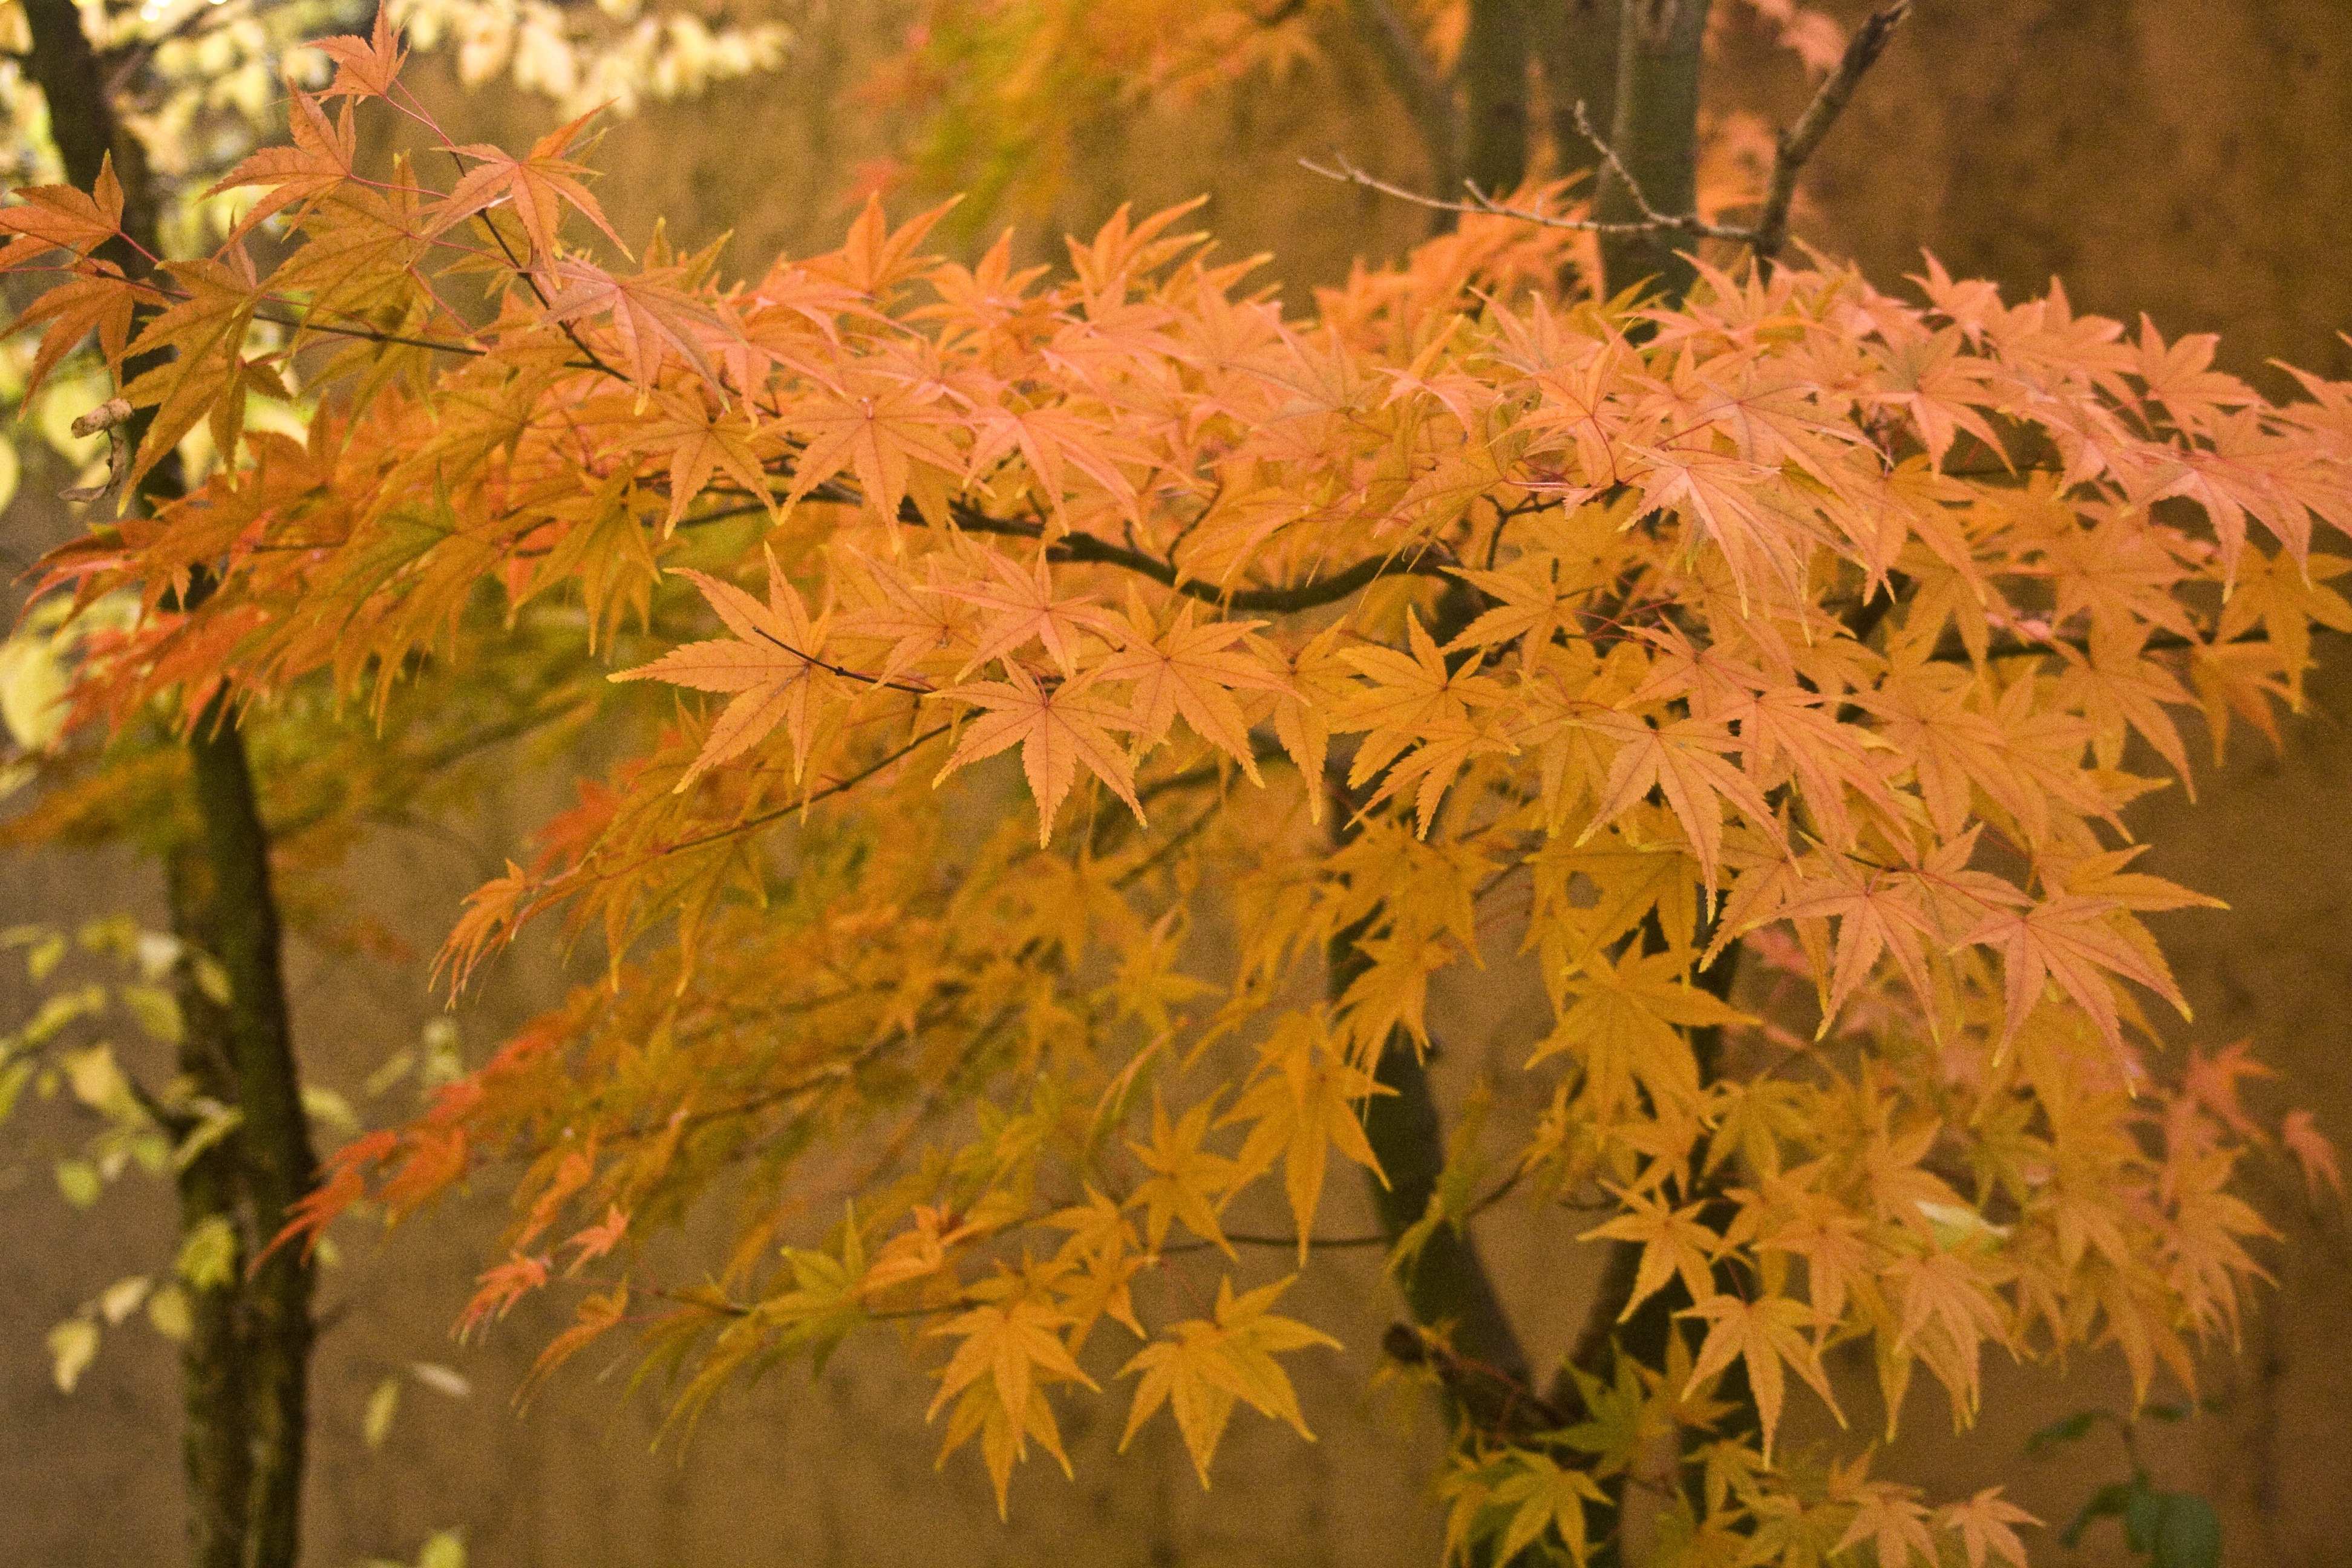
tree, branch, book, plant, sunlight, leaf, flower, mystical, golden, red, color, autumn, botany, colorful, flora, season, maple, maple tree, maple leaf, emerge, leaves, shrub, deciduous, october, flowering plant, woody plant, land plant